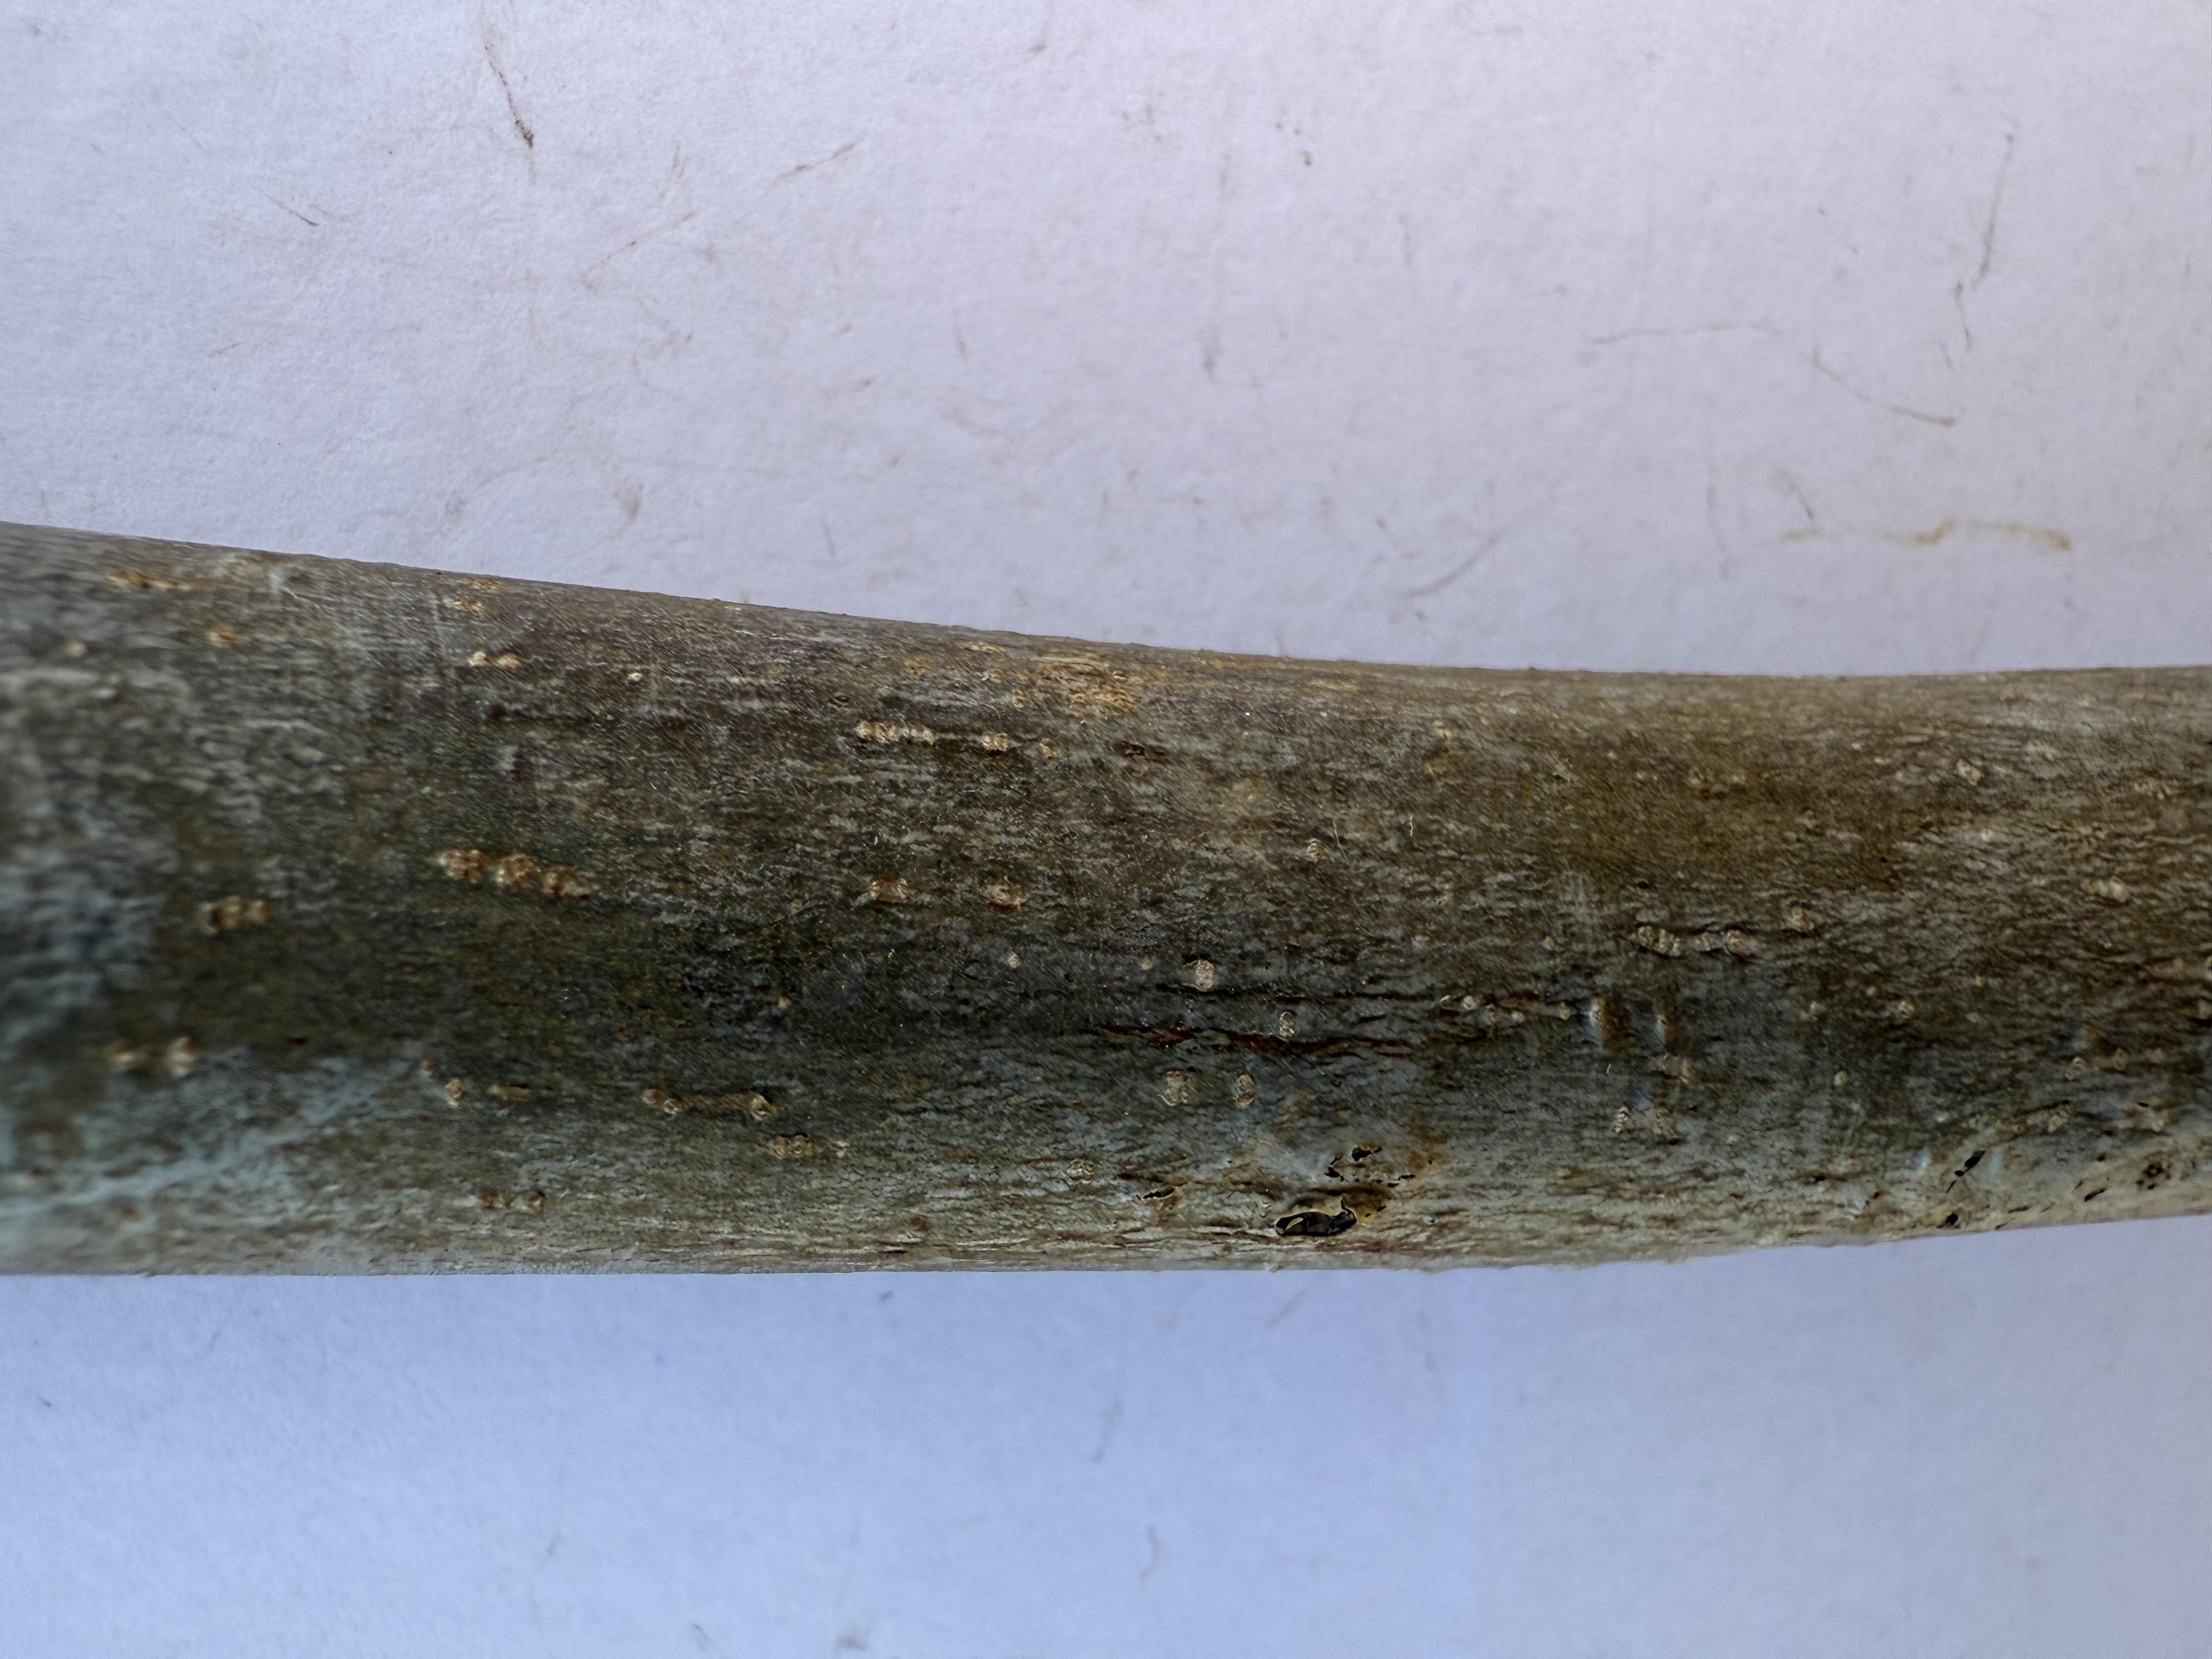
Variety: Sebin Walnut